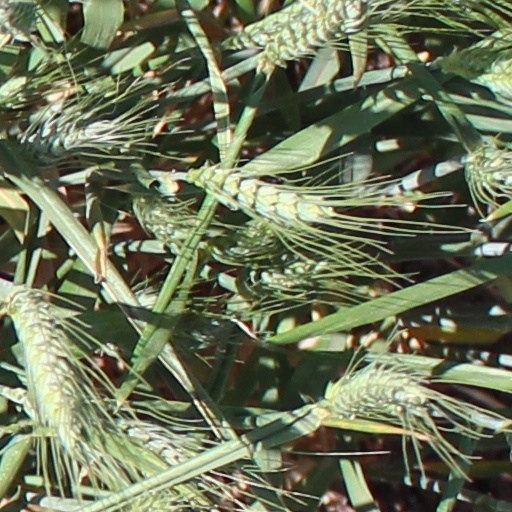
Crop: wheat